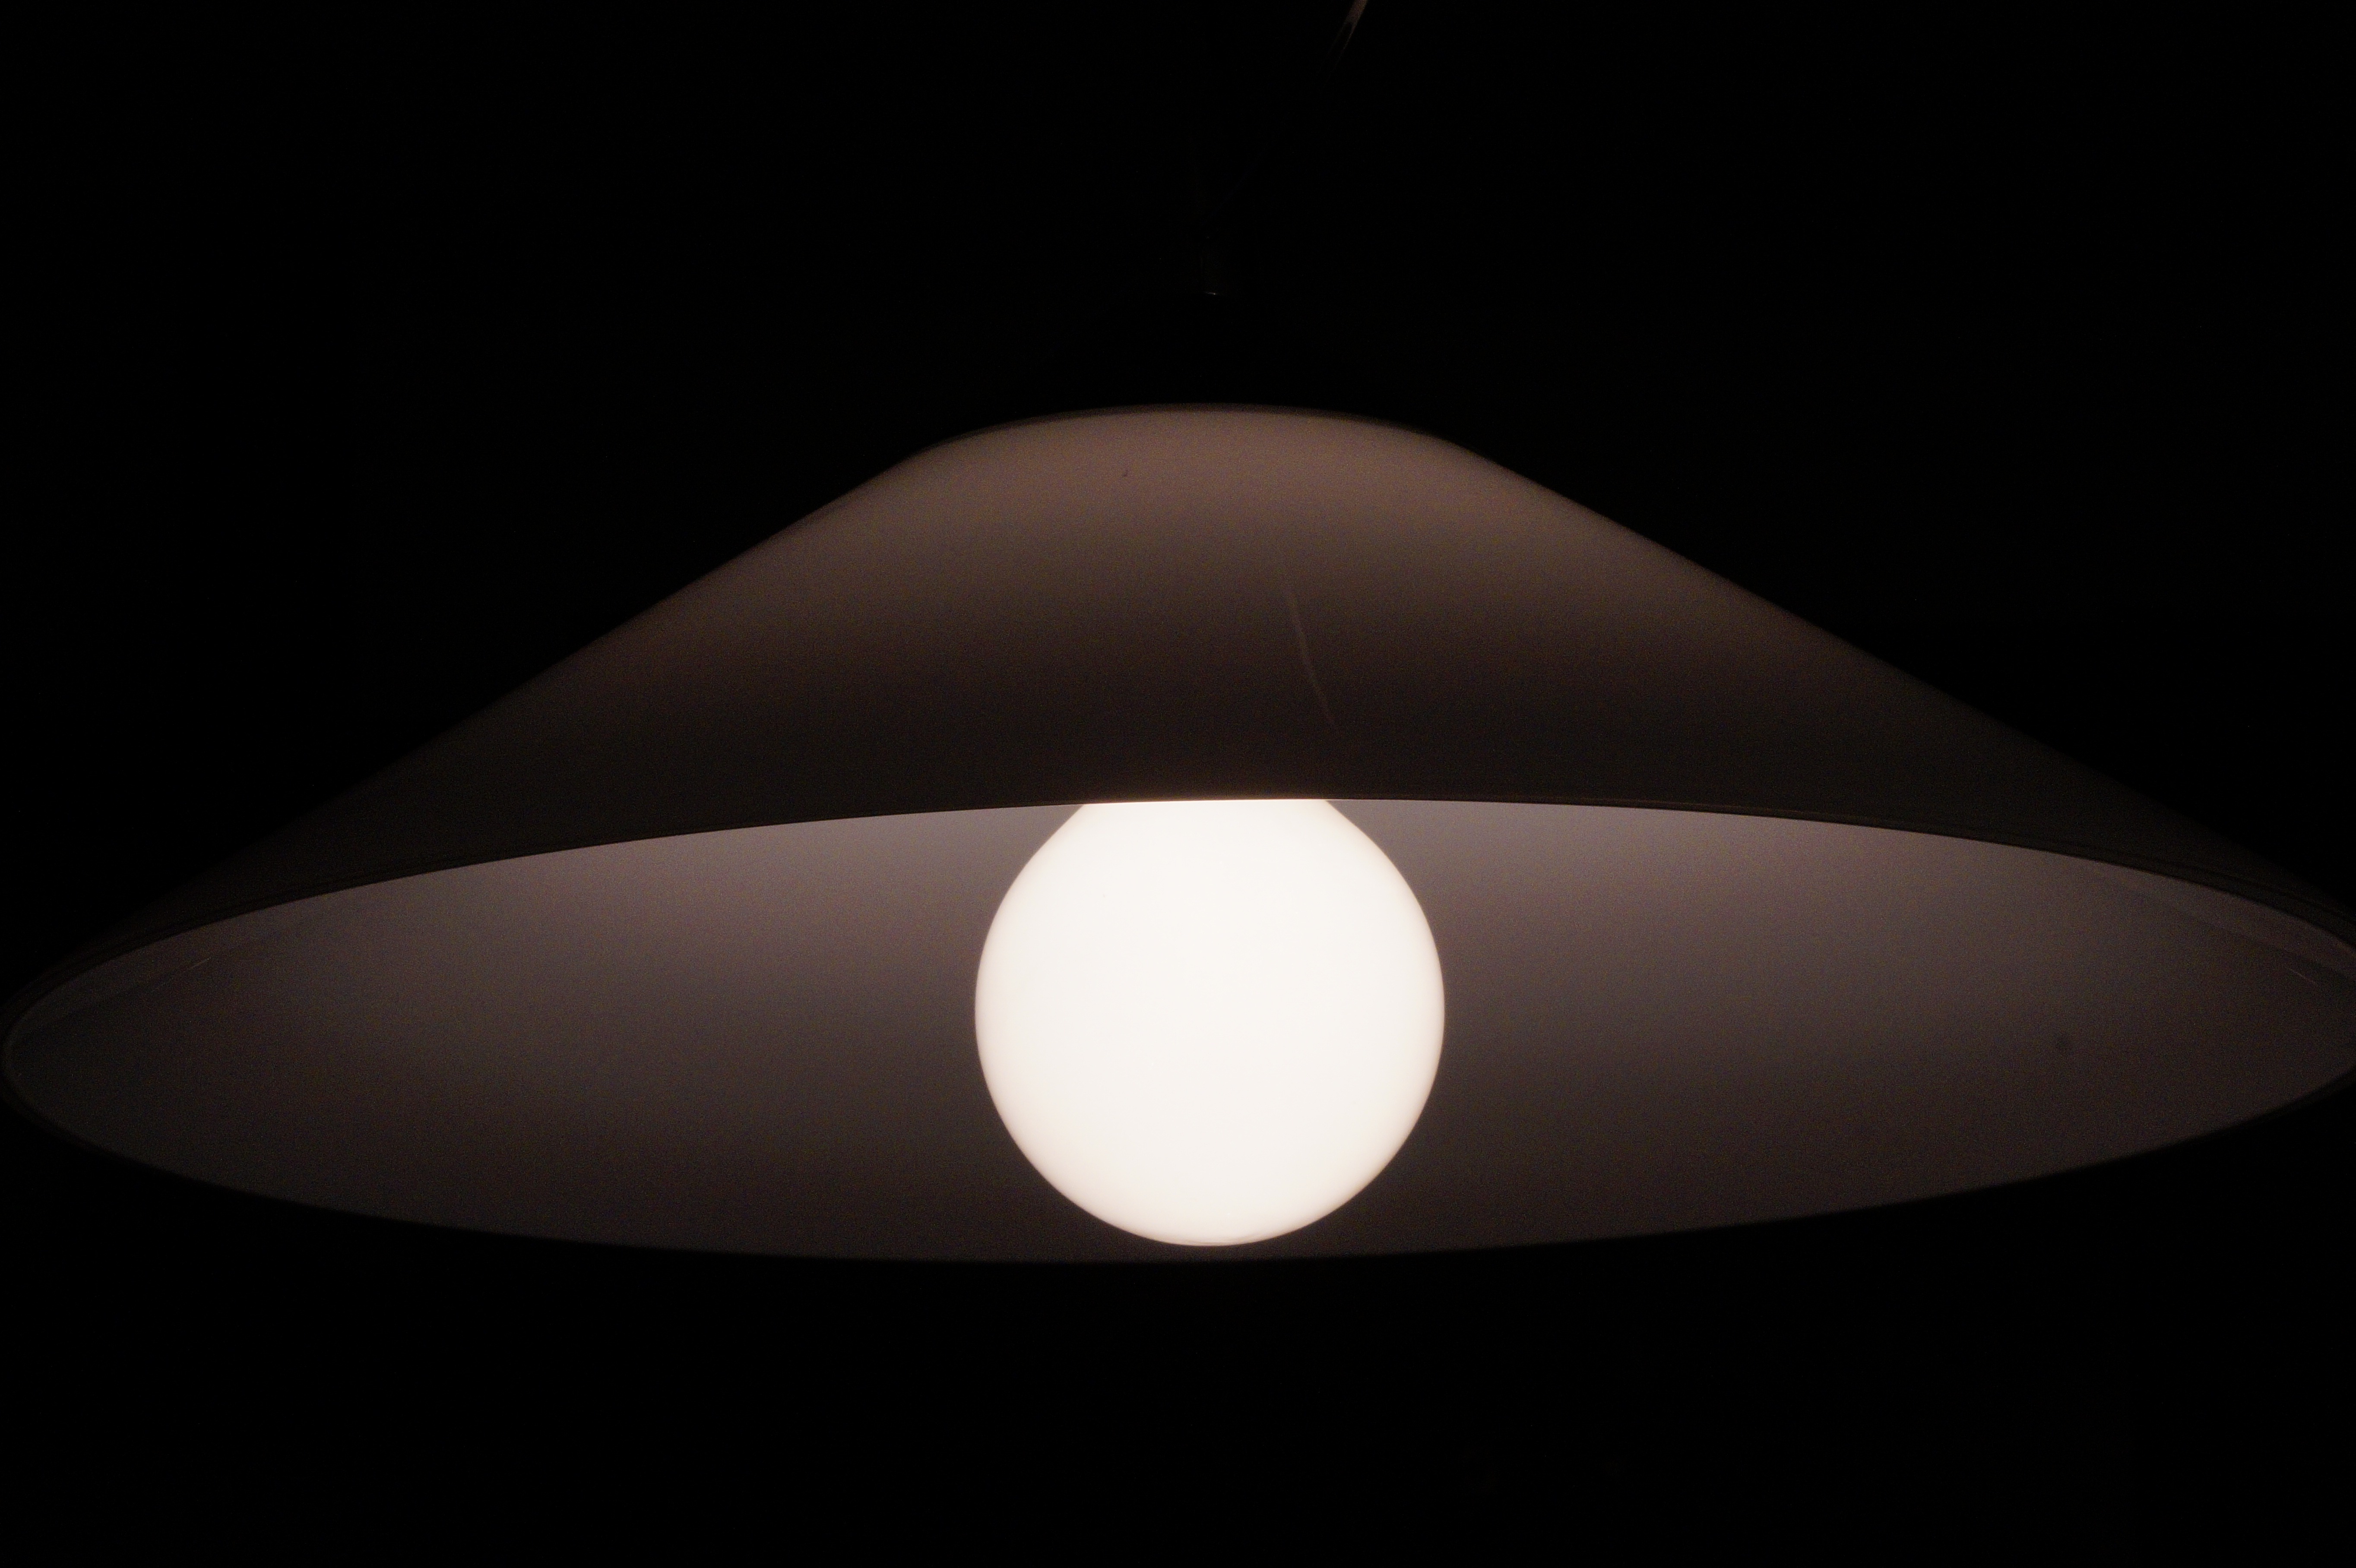
wing, light, black and white, white, night, atmosphere, ceiling, contrast, darkness, lamp, black, lighting, circle, light fixture, shape, light dark